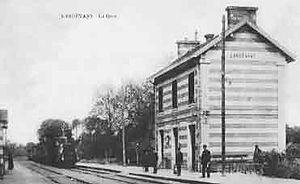
Carte Postale portant l'inscription
La gare de Landévant est une gare ferroviaire française de la ligne de Savenay à Landerneau, située sur la commune de Landévant, dans le département du Morbihan, en région Bretagne.